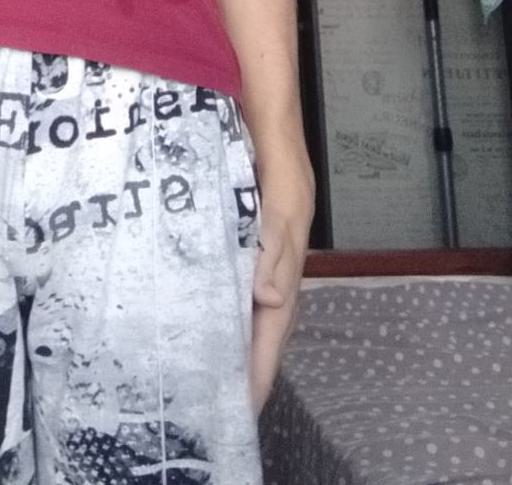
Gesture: no_gesture